GDDR5 SDRAM

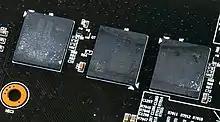
GDDR5 chips on a Nvidia GeForce GTX 980 Ti

Graphics Double Data Rate 5 Synchronous Dynamic Random-Access Memory (GDDR5 SDRAM) is a type of synchronous graphics random-access memory (SGRAM) with a high bandwidth ("double data rate") interface designed for use in graphics cards, game consoles, and high-performance computing. It is a type of GDDR SDRAM (graphics DDR SDRAM).